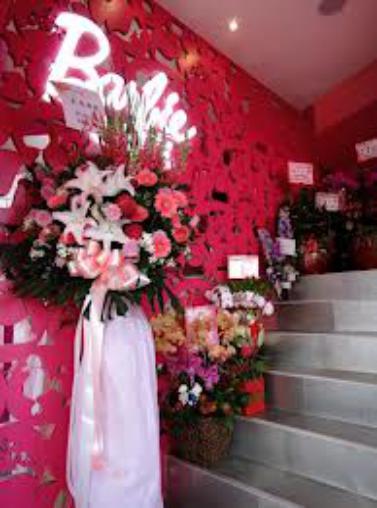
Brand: Barbie
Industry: Clothes